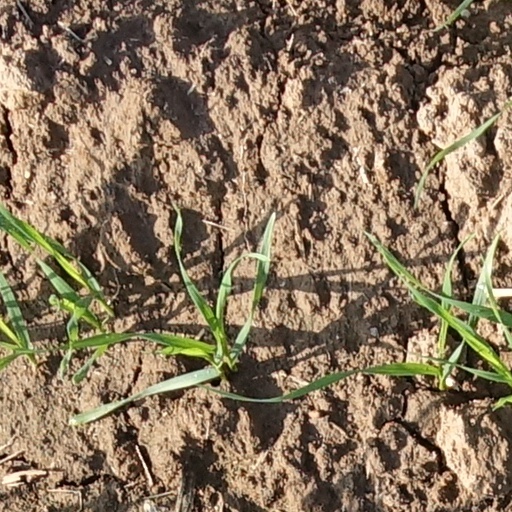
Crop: wheat